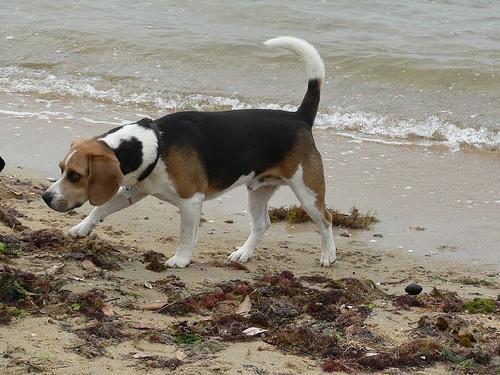
beagle